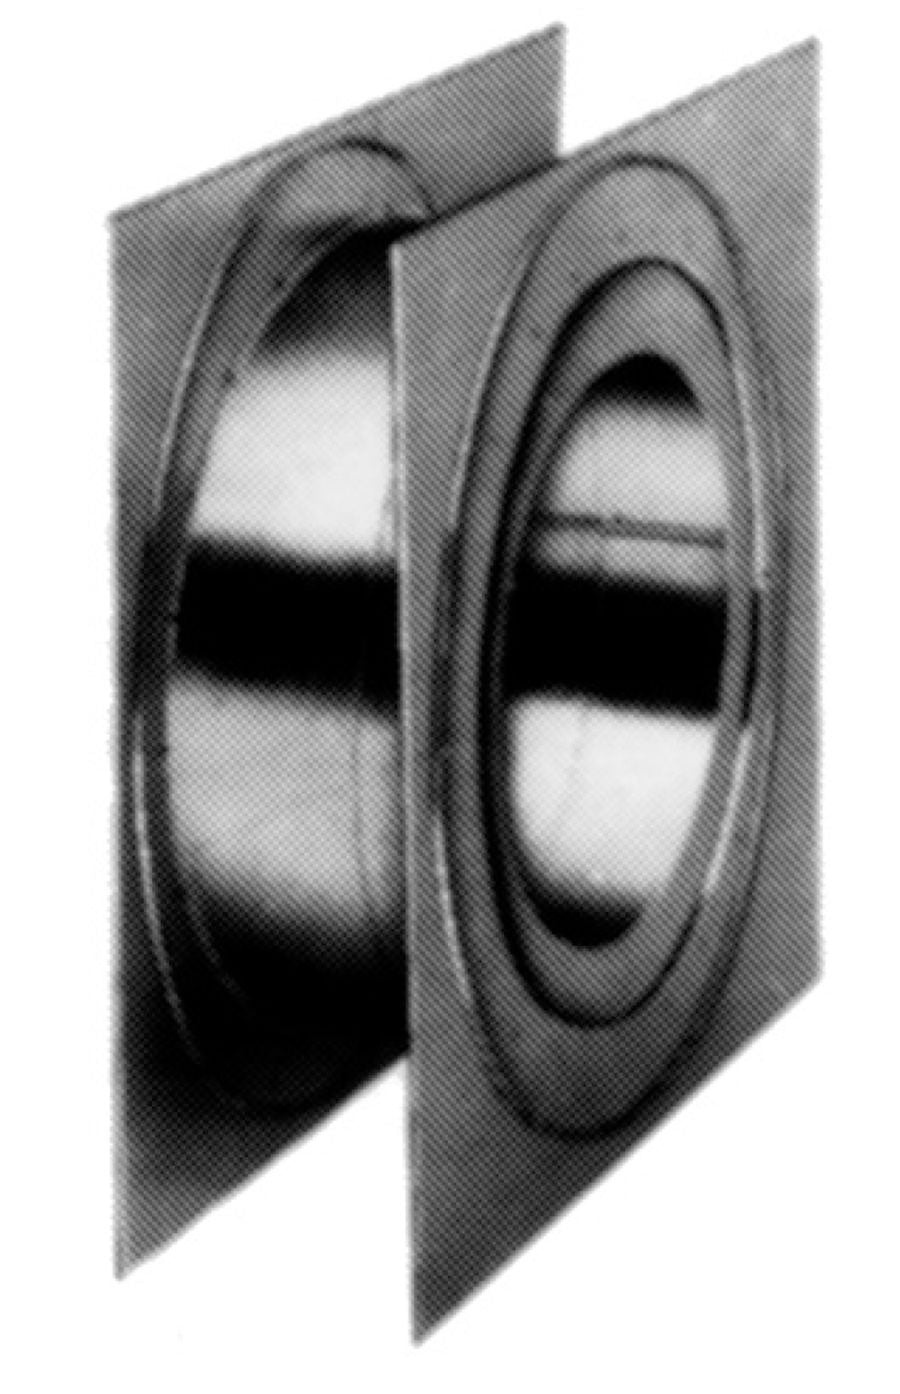
The Wall Thimble 6"
The Wall Thimble is used with a tee branch and chimney section to provide proper clearance to combustible materials. The black painted surface for an interior wall eliminates the need for a trim plate.
Brand: Amerivent
Category: Home & Garden > Kitchen & Dining > Kitchen Appliance Accessories > Range Hood Accessories > Vents